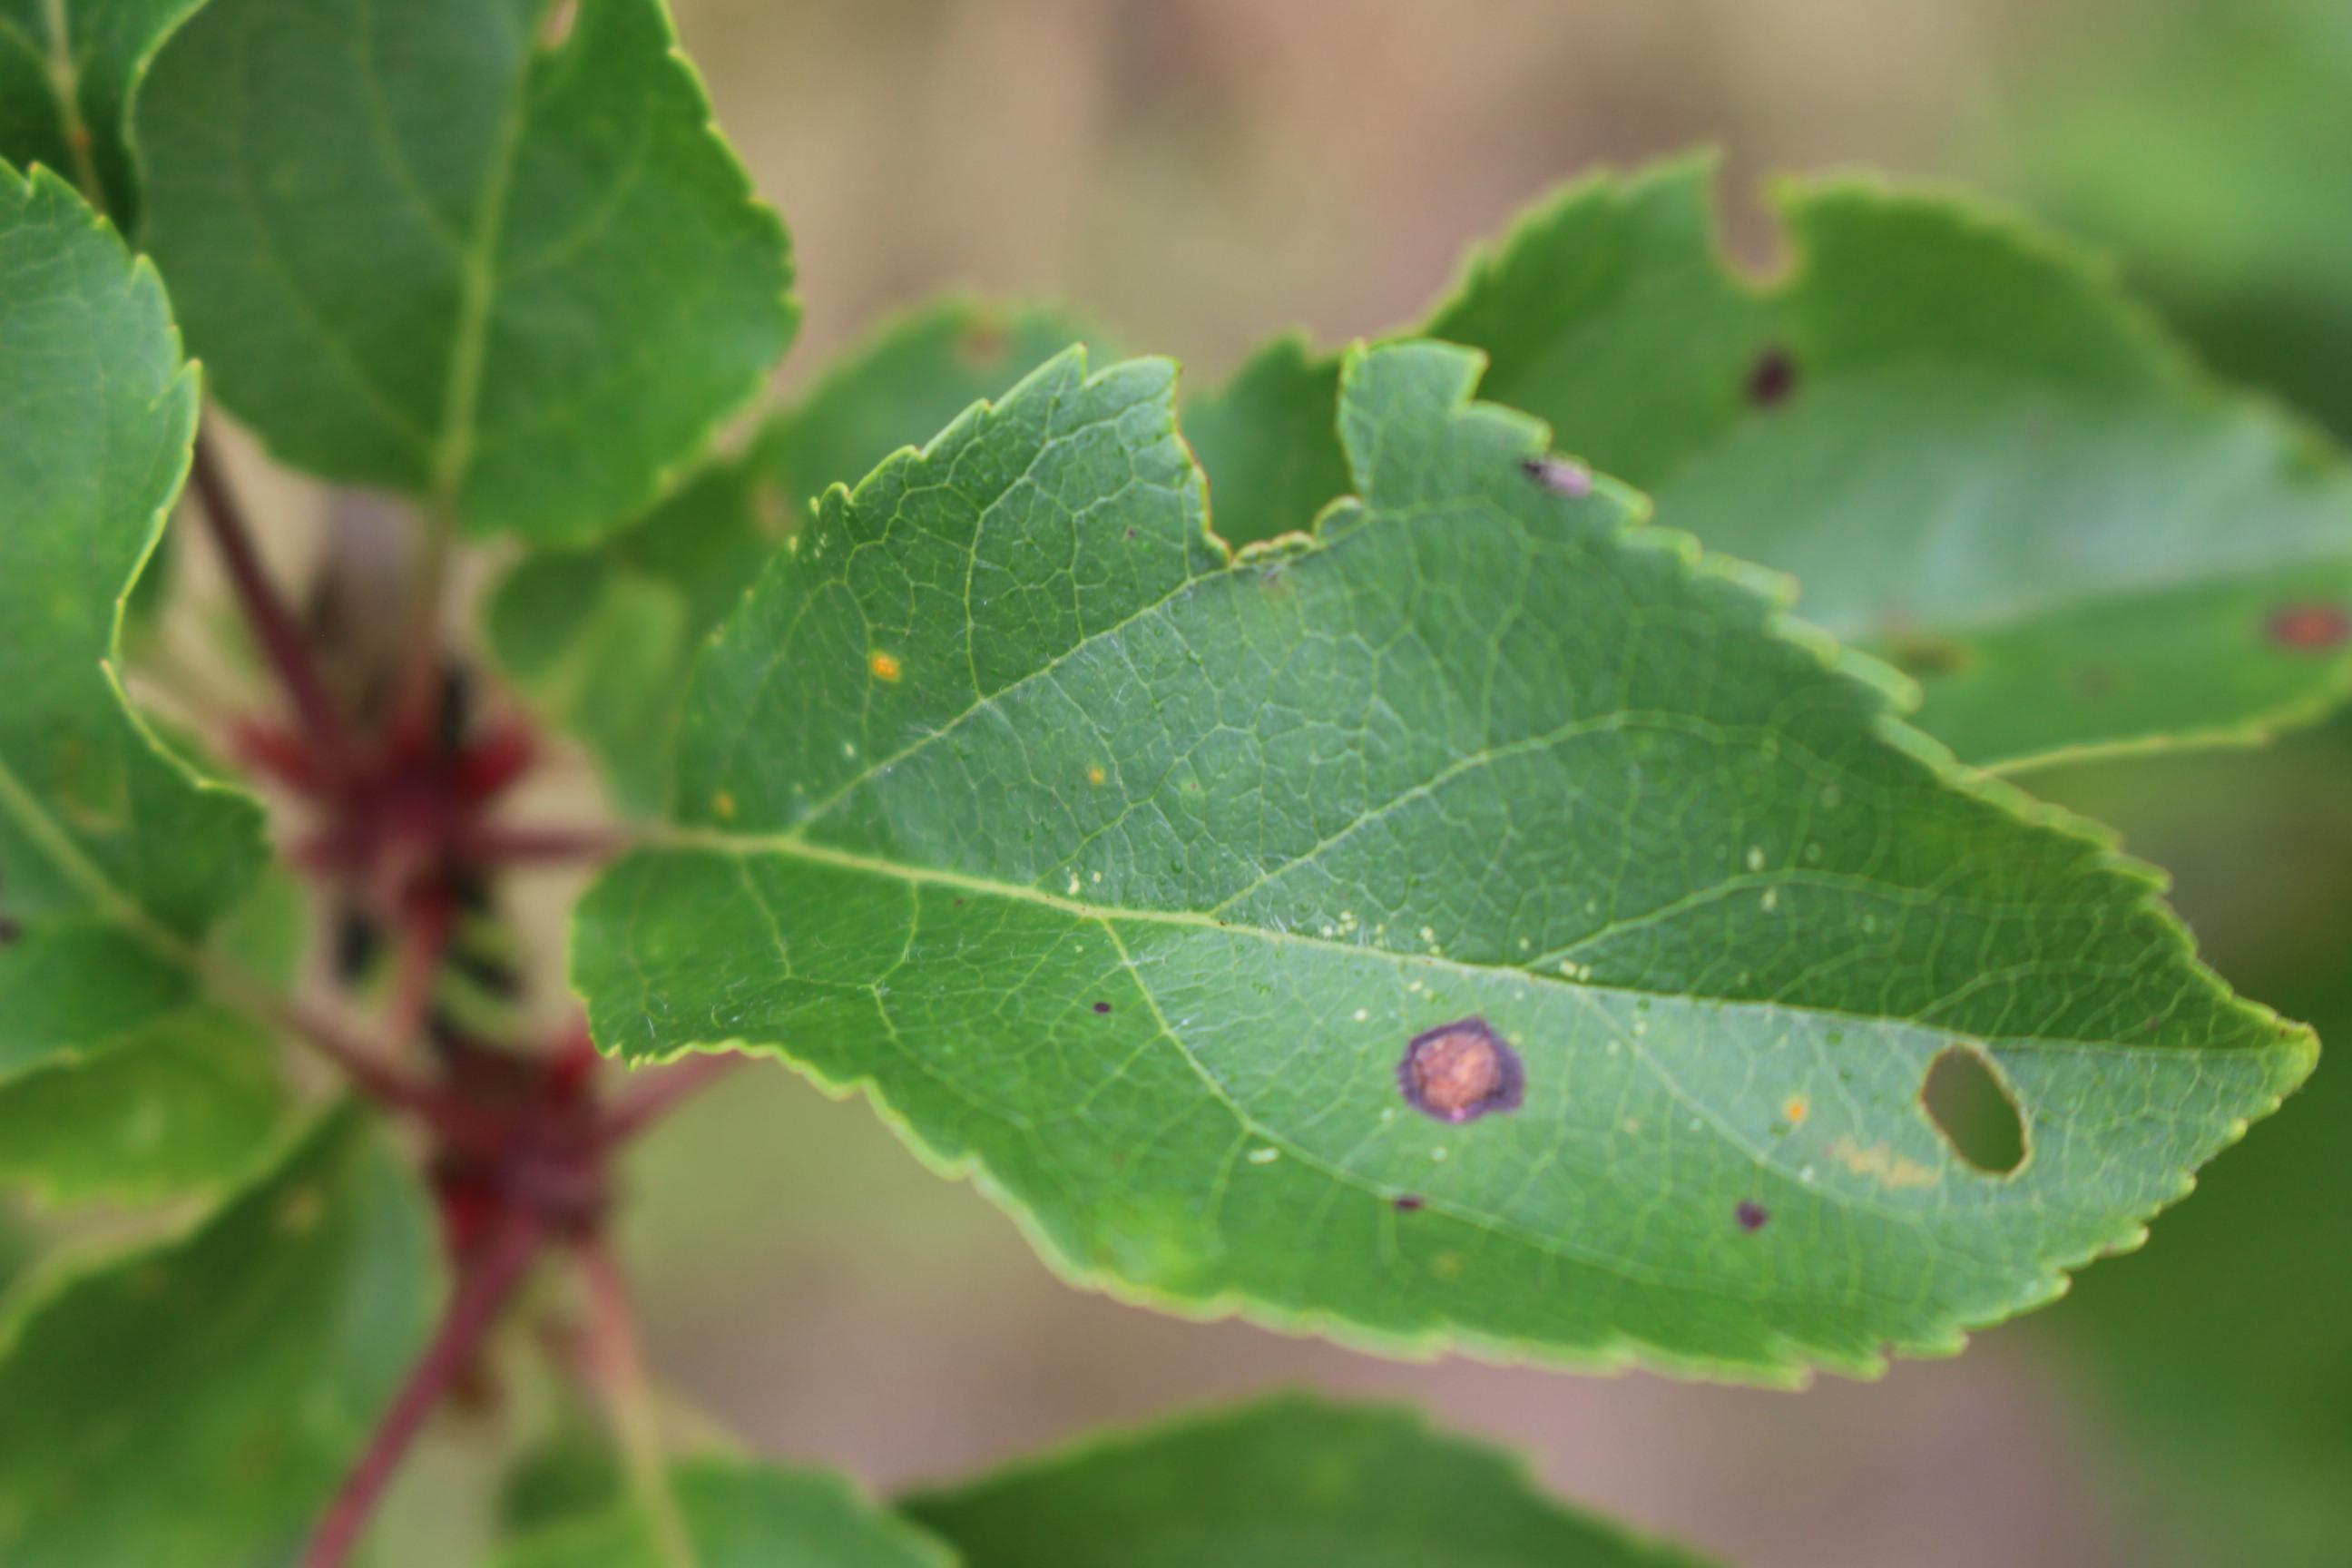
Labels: rust